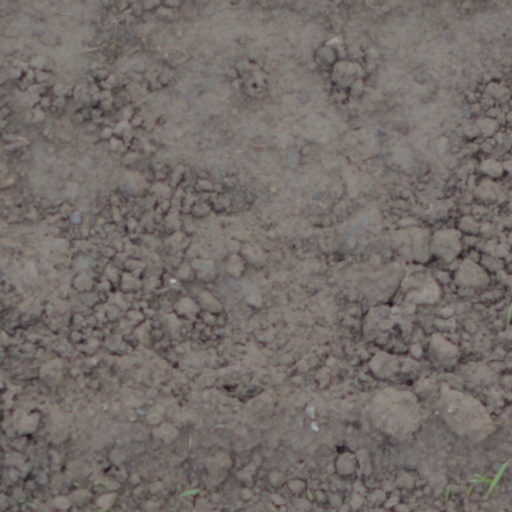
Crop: wheat